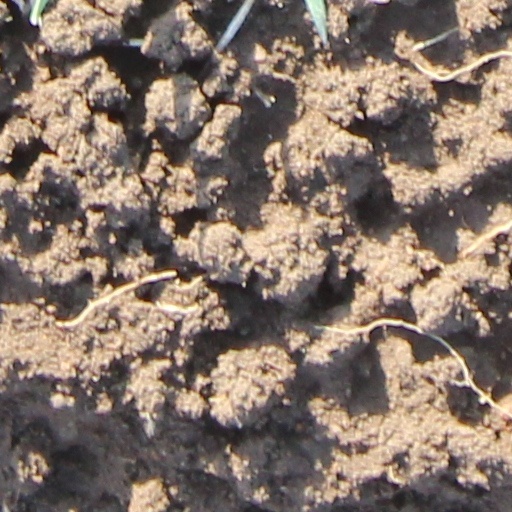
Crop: wheat